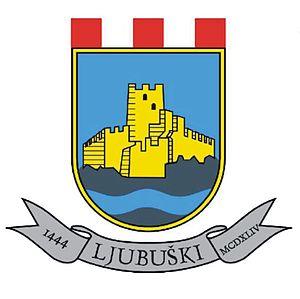
La municipalité est une unité administrative de la Bosnie-Herzégovine.
Ljubuški [ˈʎubuʃki] est une ville et une municipalité de Bosnie-Herzégovine située dans le canton de l'Herzégovine de l'Ouest et dans la Fédération de Bosnie-et-Herzégovine. Selon les premiers résultats du recensement bosnien de 2013, la ville intra muros compte 4 387 habitants et la municipalité 29 521.